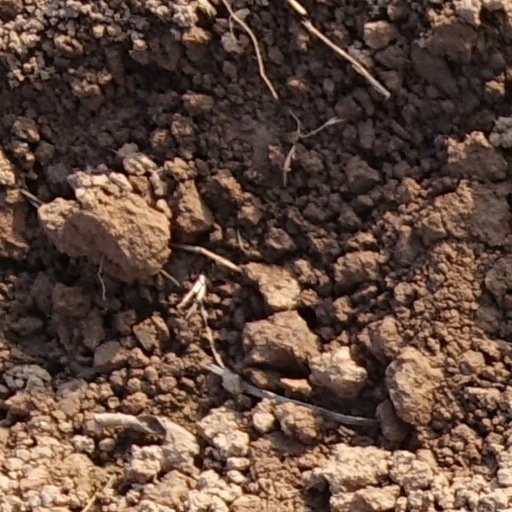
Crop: wheat